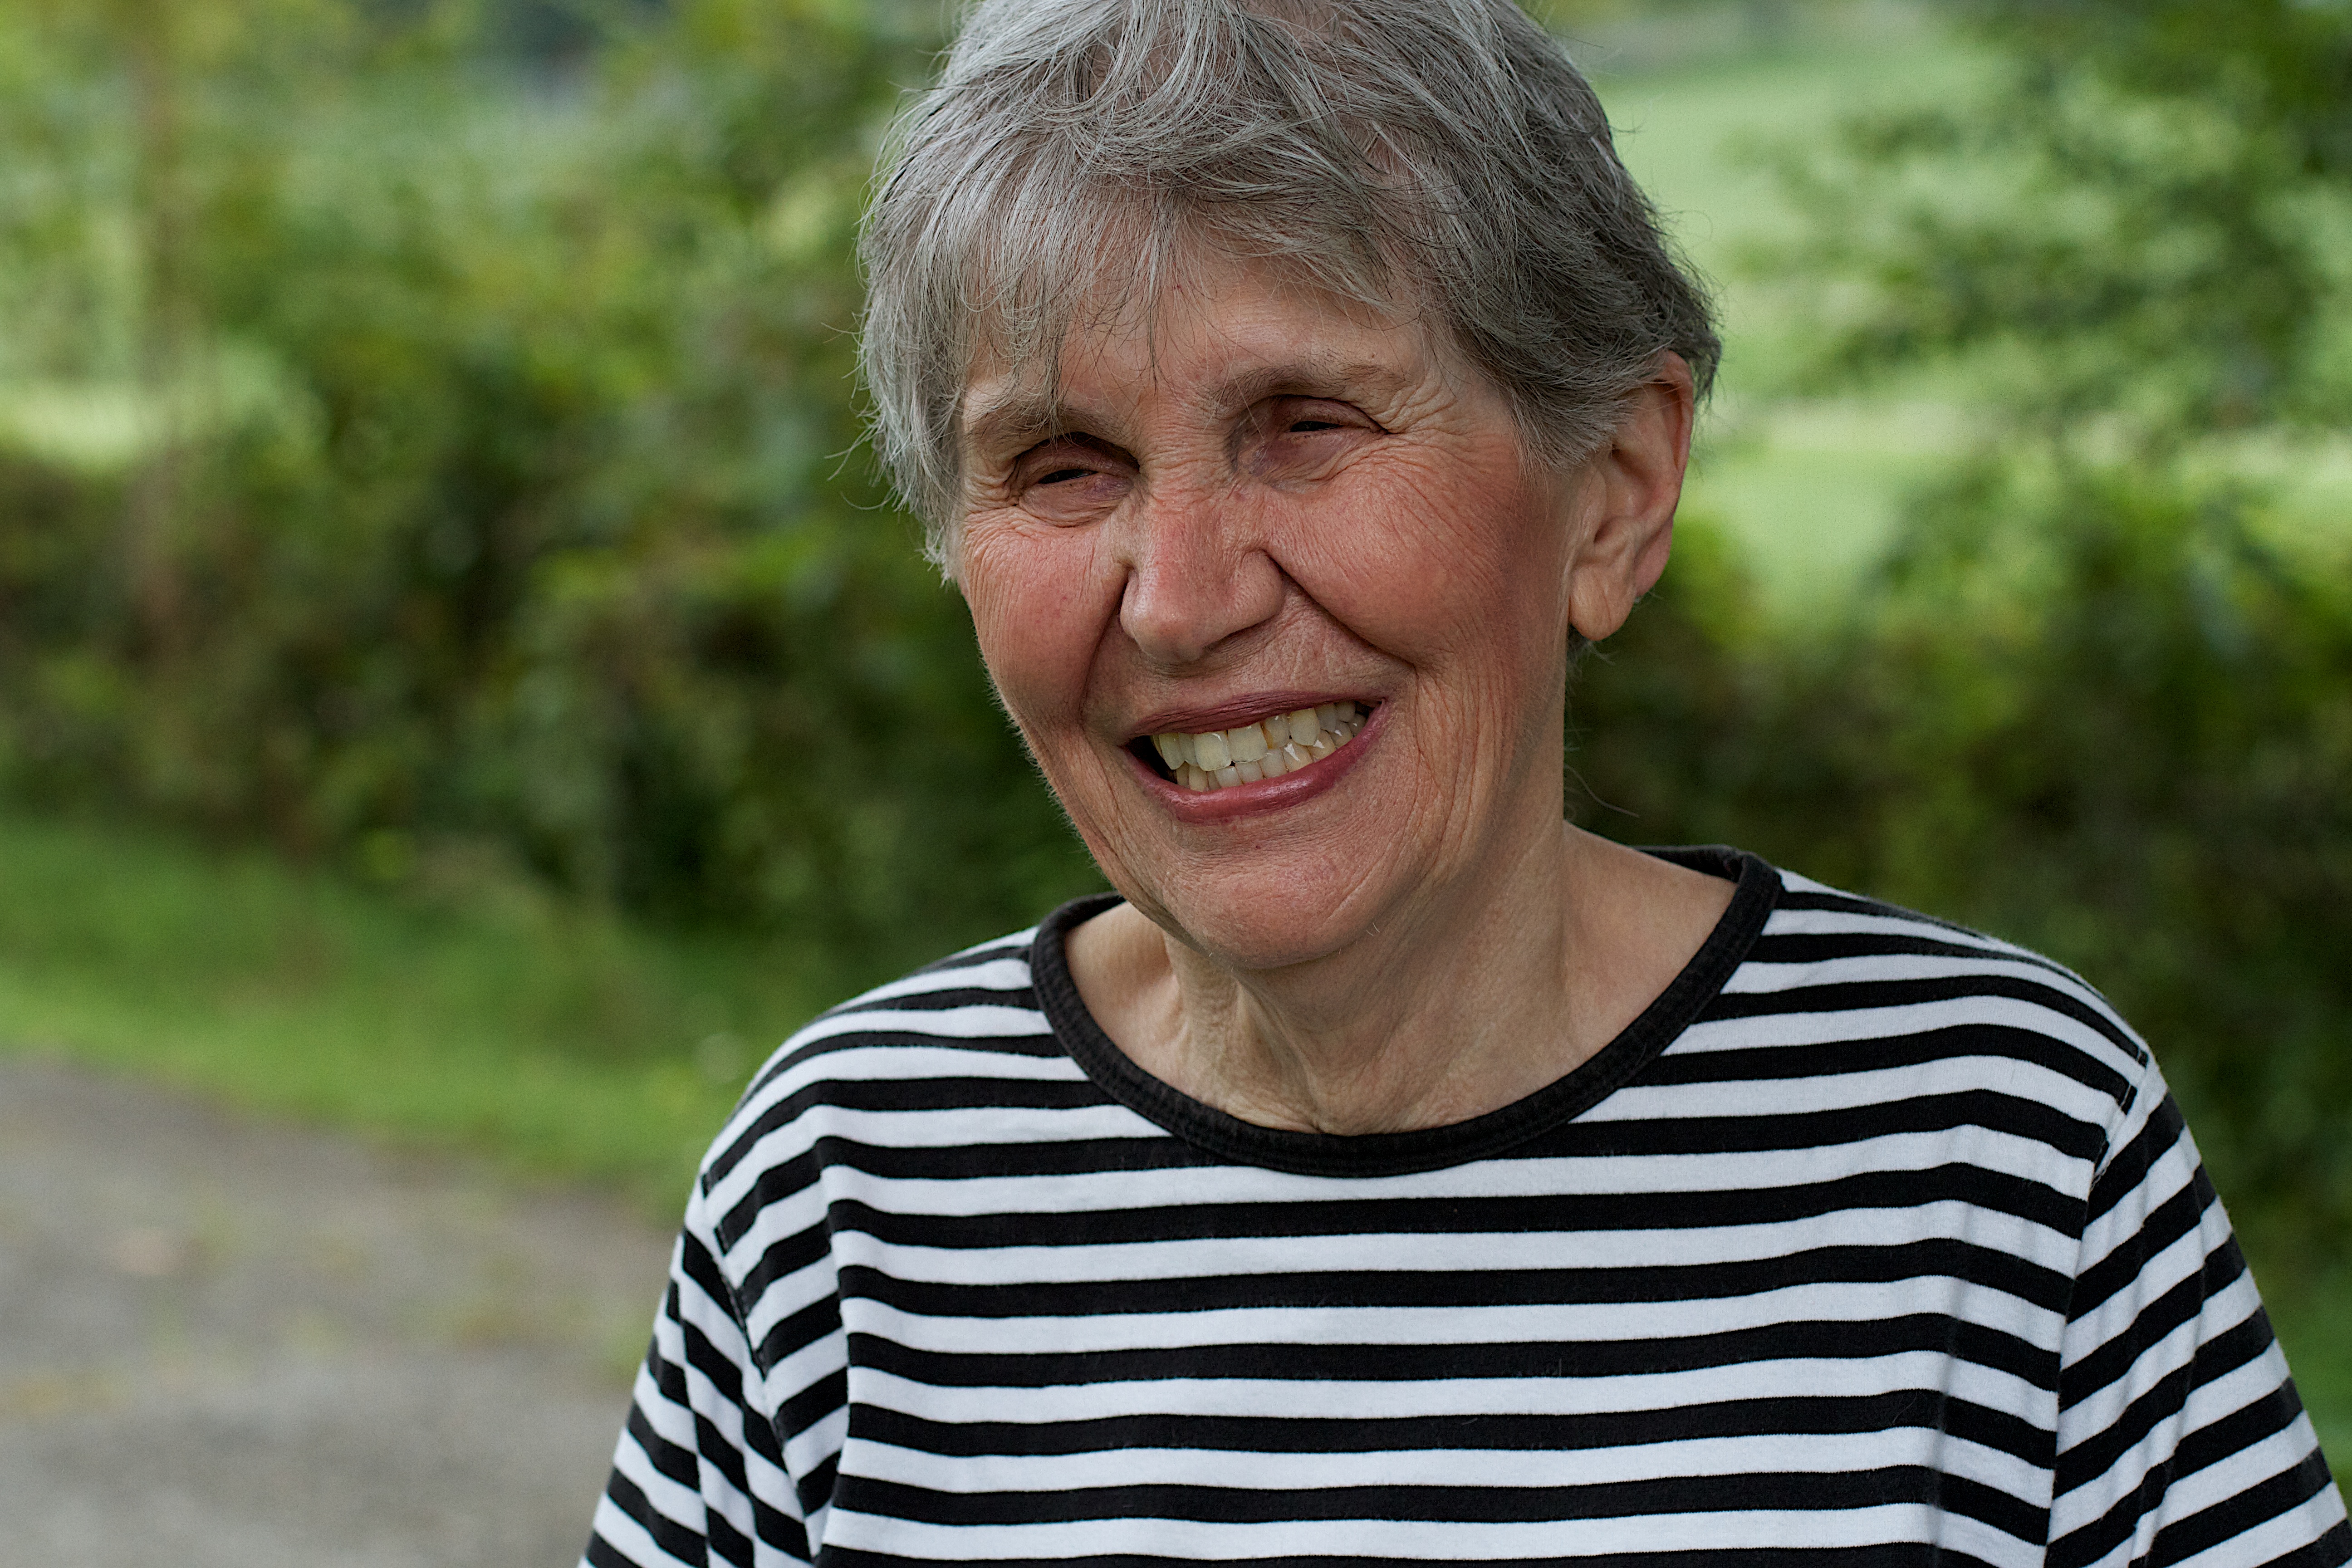
man, person, people, male, portrait, child, facial expression, smile, senior citizen, family, grandparent, portrait photography